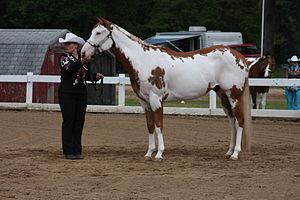
Overo est le nom de plusieurs robes du cheval génétiquement rattachées au groupe des robes pie, et donc caractérisées par de larges marques blanches associées à une couleur de robe plus foncée. Par défaut, le nom « overo » désigne un phénotype de taches blanches répandues horizontalement sur la tête, l'encolure et les flancs du cheval, ne franchissant pas la ligne du dos, avec des jambes colorées.
La robe pie est, dans le domaine de l'hippologie, une couleur de robe du cheval avec de nombreuses taches blanches séparées d'une autre couleur plus foncée. Elle est traditionnellement associée aux chevaux des Amérindiens, qui choisissaient plus volontiers des montures colorées par opposition aux montures des colons, souvent de robe unie. Plusieurs races équines sont sélectionnées sur ces couleurs, telles que le Paint Horse et le Pintabian. La robe pie est également fréquente chez le Gypsy Vanner, le Clydesdale, et certains poneys. Elle se décline en de nombreuses variantes, qui sont le tobiano, l’overo, le tovero, le sabino, le rabicano et le balzan. La génétique de la robe pie est différente de celle de la robe tachetée.